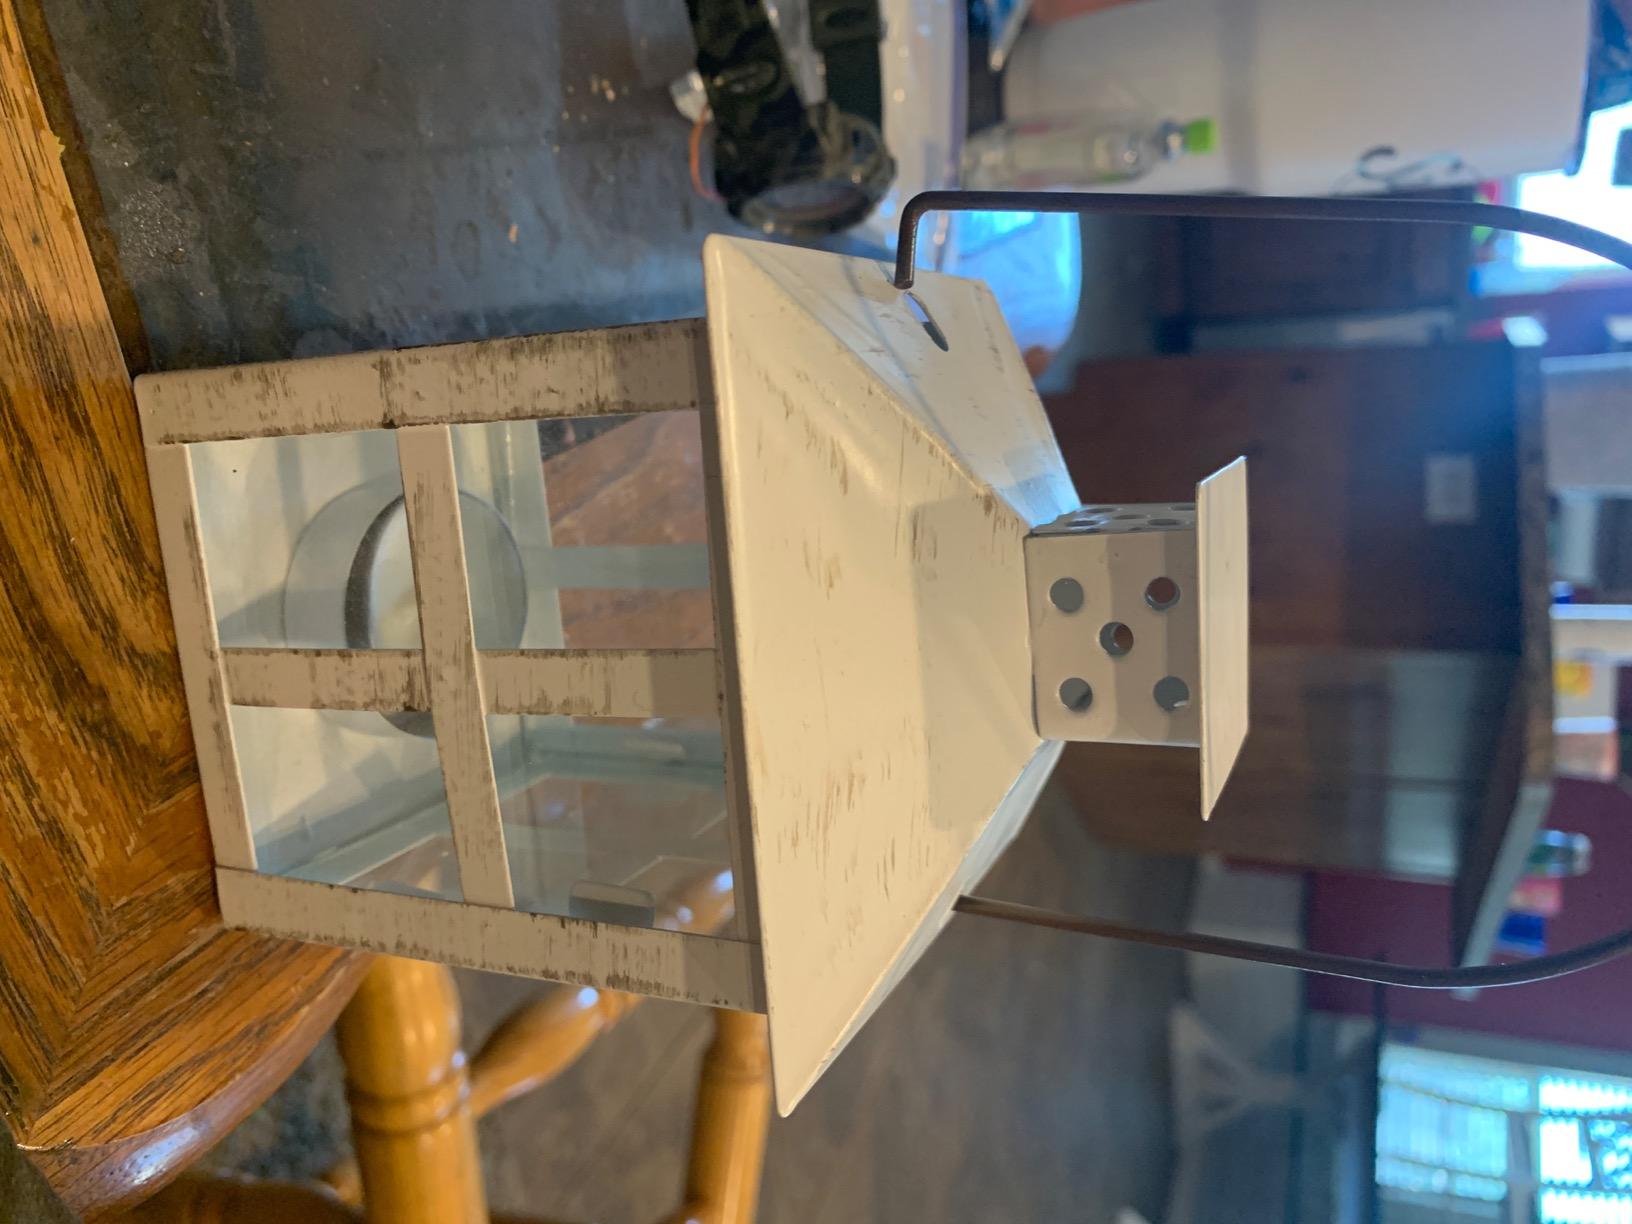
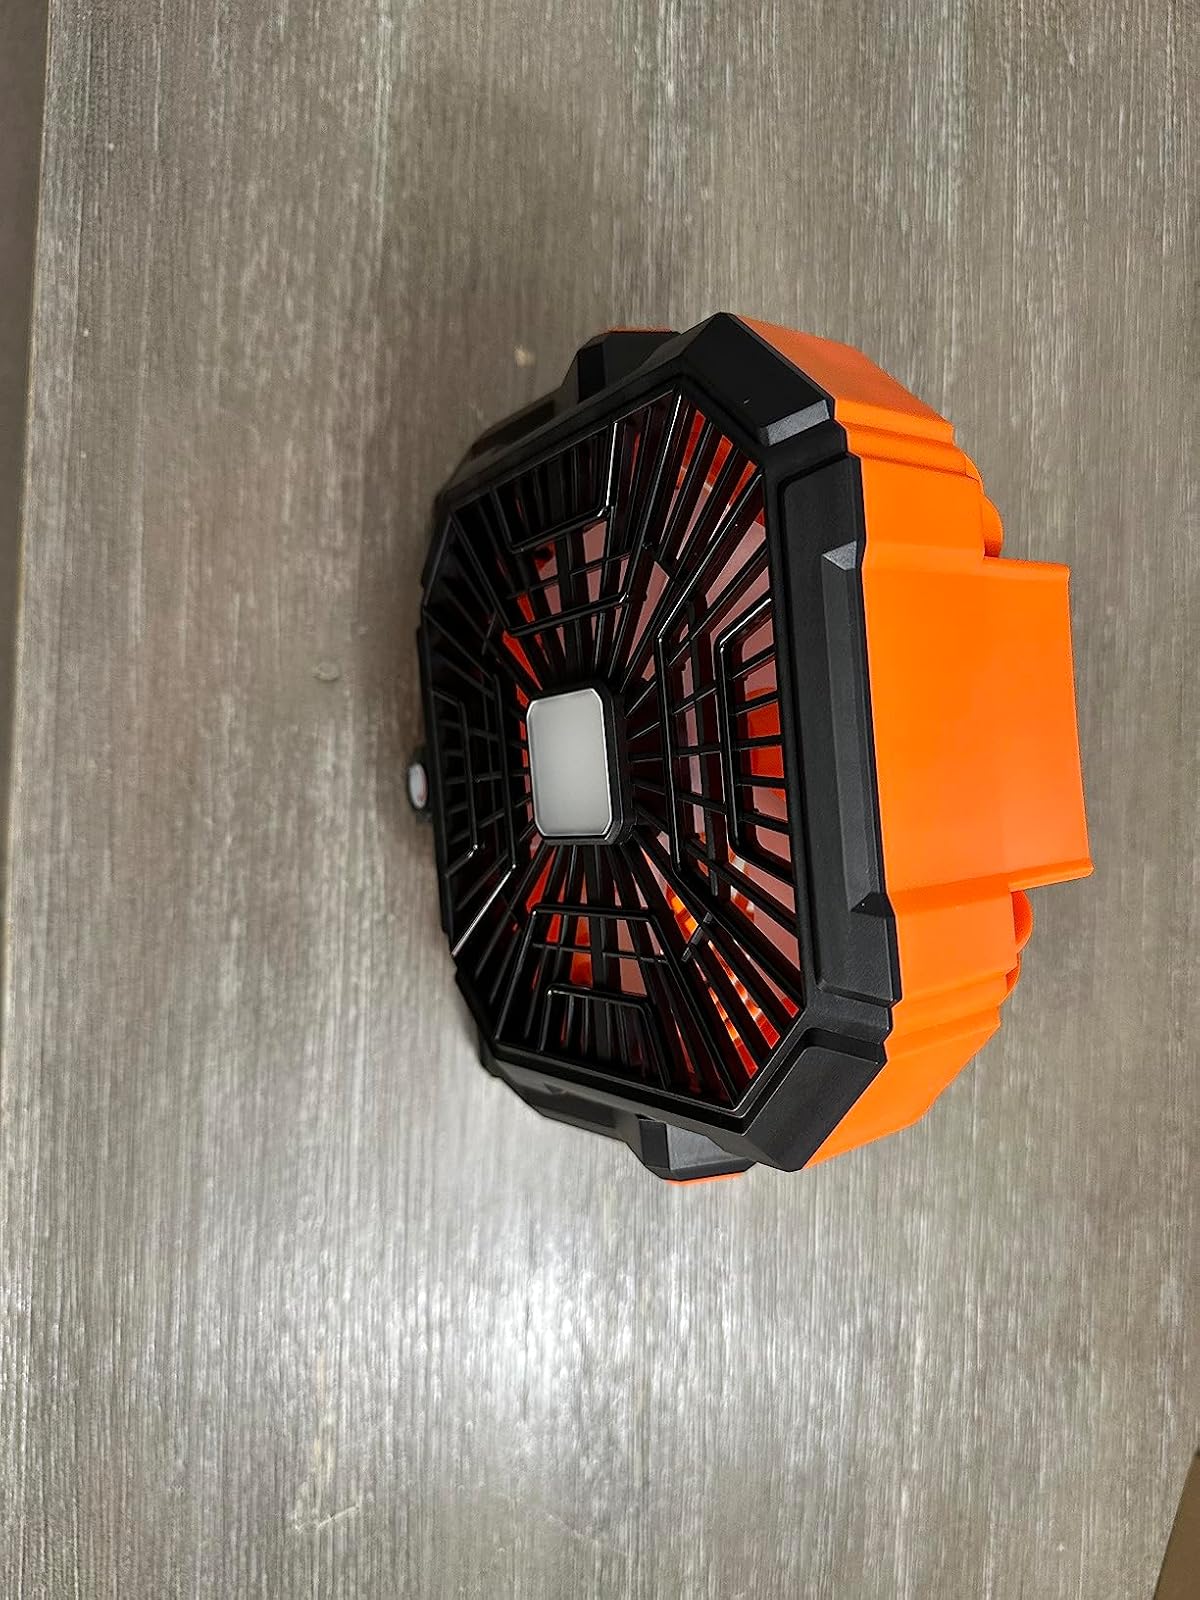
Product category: lantern
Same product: no